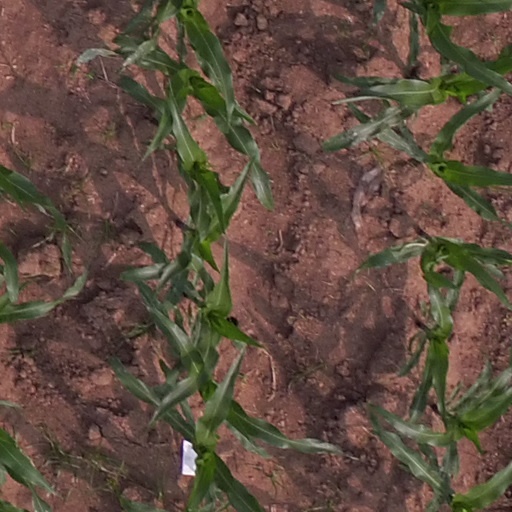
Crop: maize; corn